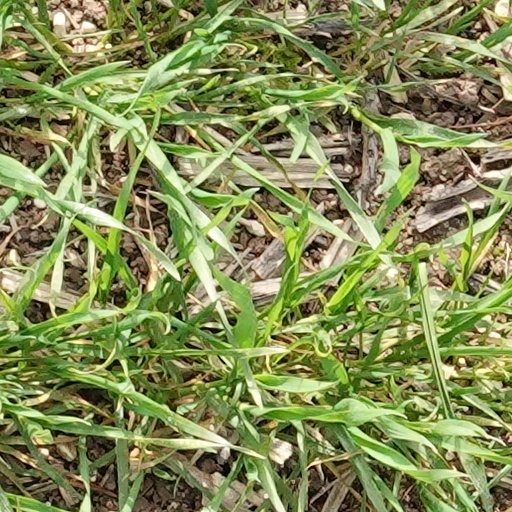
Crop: wheat